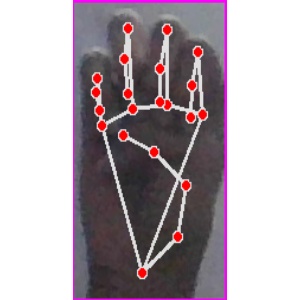
अक्षर: म